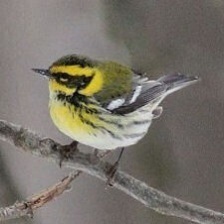
Species: TOWNSENDS WARBLER
Scientific name: SETOPHAGA TOWNSENDI